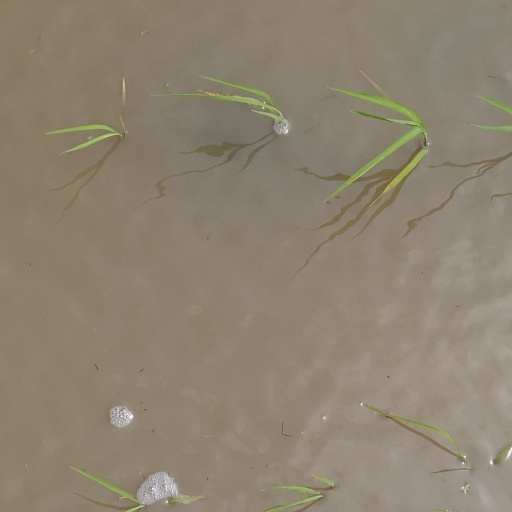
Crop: rice